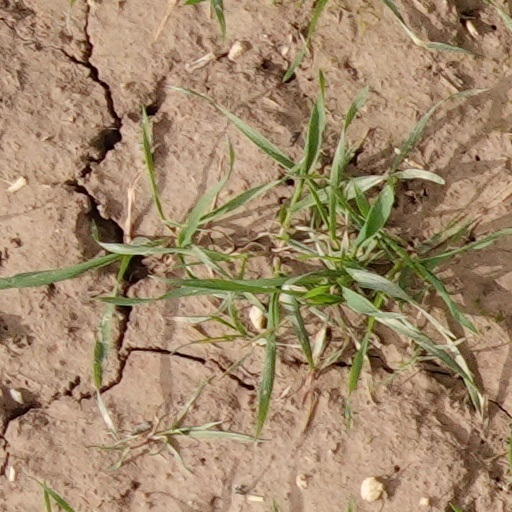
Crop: wheat